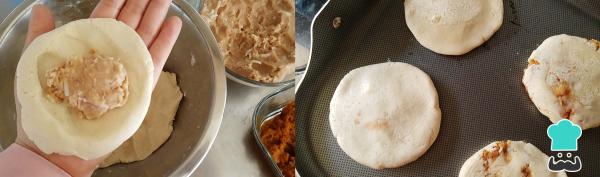
Ya solo queda preparar la pupusa, toma una porción de masa y forma con tus manos una especie de cazuelita. Rellena con la pasta de frijoles, queso y chicharrón, cierra y dale forma presionando con tus manos. Luego, en un comal caliente, cocina las pupusas por unos minutos cada lado hasta que estén doraditas.Puedes usar un poco de aceite en tus manos para que sea más fácil darle forma a la pupusa; también puedes hacerlas solo de frijol con queso o solo de chicharrón.